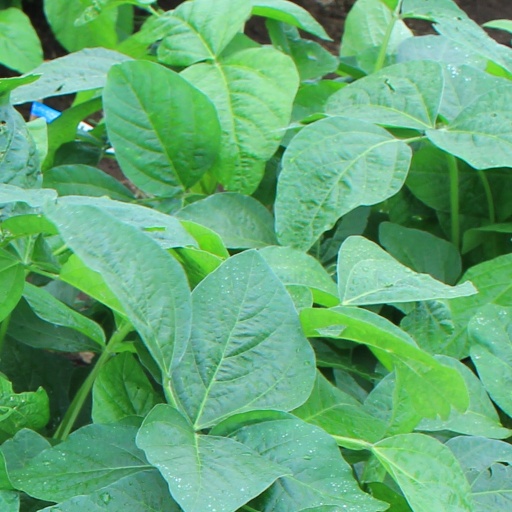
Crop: soybean